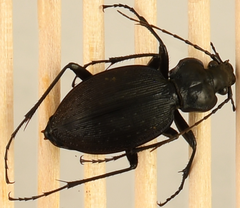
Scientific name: Carabus goryi
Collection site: Great Smoky Mountains National Park NEON (GRSM), plot GRSM_020